Museo Casa de Moneda

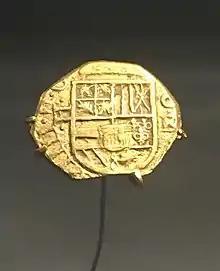
1630 Double escudo ("pistole") of Felipe IV part of the collection

The museum stands where the New Kingdom of Granada established its first mint by orders of Philip III of Spain. It was the original location of the national mint having been founded in 1621 as the mint ("casa de moneda" translates as "mint") by spanish military engineer Alonso Turrillo de Yebra.